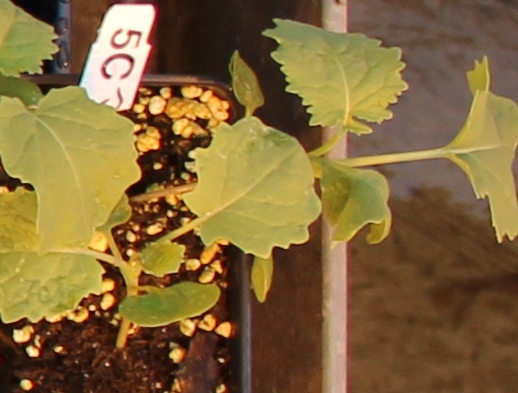
Label: Canola